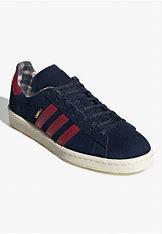
Brand: Adidas
Model: Campus 80S